Simplemente Lo Mejor

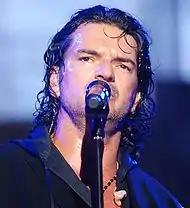
Ricardo Arjona, singing into a microphone

After spending the majority of his career signed to Sony and Sony BMG, Arjona signed a long-term recording deal with Warner Music Latina in September 2008. Iñigo Zabala, chairman of Warner Music Latin America commented that "he's an artist that fits perfectly with our company"; he also stated "We are a label that has a major catalog of songwriters and quality pop and rock from the likes of Maná, Alejandro Sanz, Laura Pausini, and now, Arjona." Arjona announced his eleventh studio album, "5to Piso", on 18 November 2008. In the first month of retail sales, approximately 200,000 copies were purchased; it went Platinum in Mexico, the United States and several other countries. It debuted at number one on Top Latin Albums, becoming his second chart-topper on that list, and sold more than one million copies worldwide. The album received a Grammy Award nomination for Best Latin Pop Album and a Latin Grammy Award nomination for Best Singer-Songwriter Album.